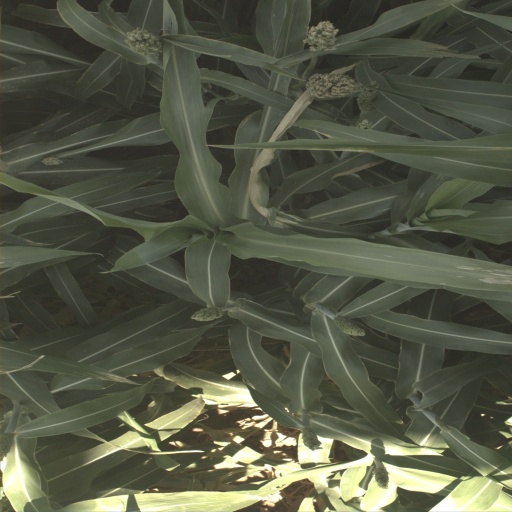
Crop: sorghum